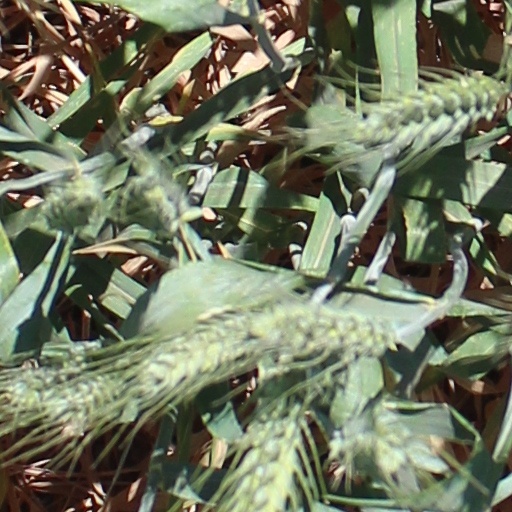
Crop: wheat